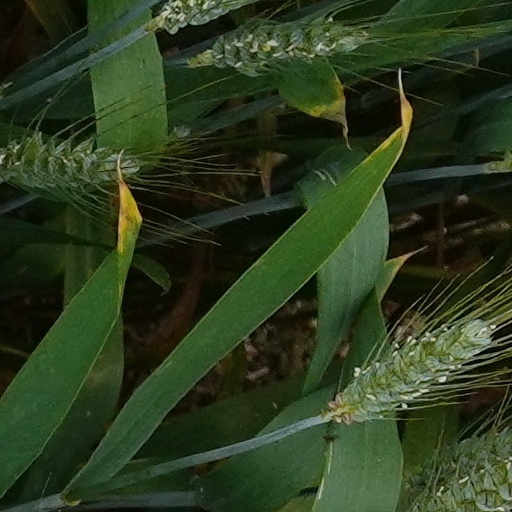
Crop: wheat